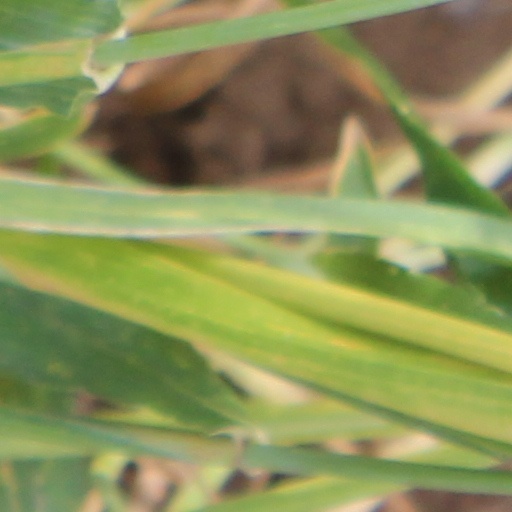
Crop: wheat